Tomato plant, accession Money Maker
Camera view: bottom (45 deg); turntable rotation: 180 degrees
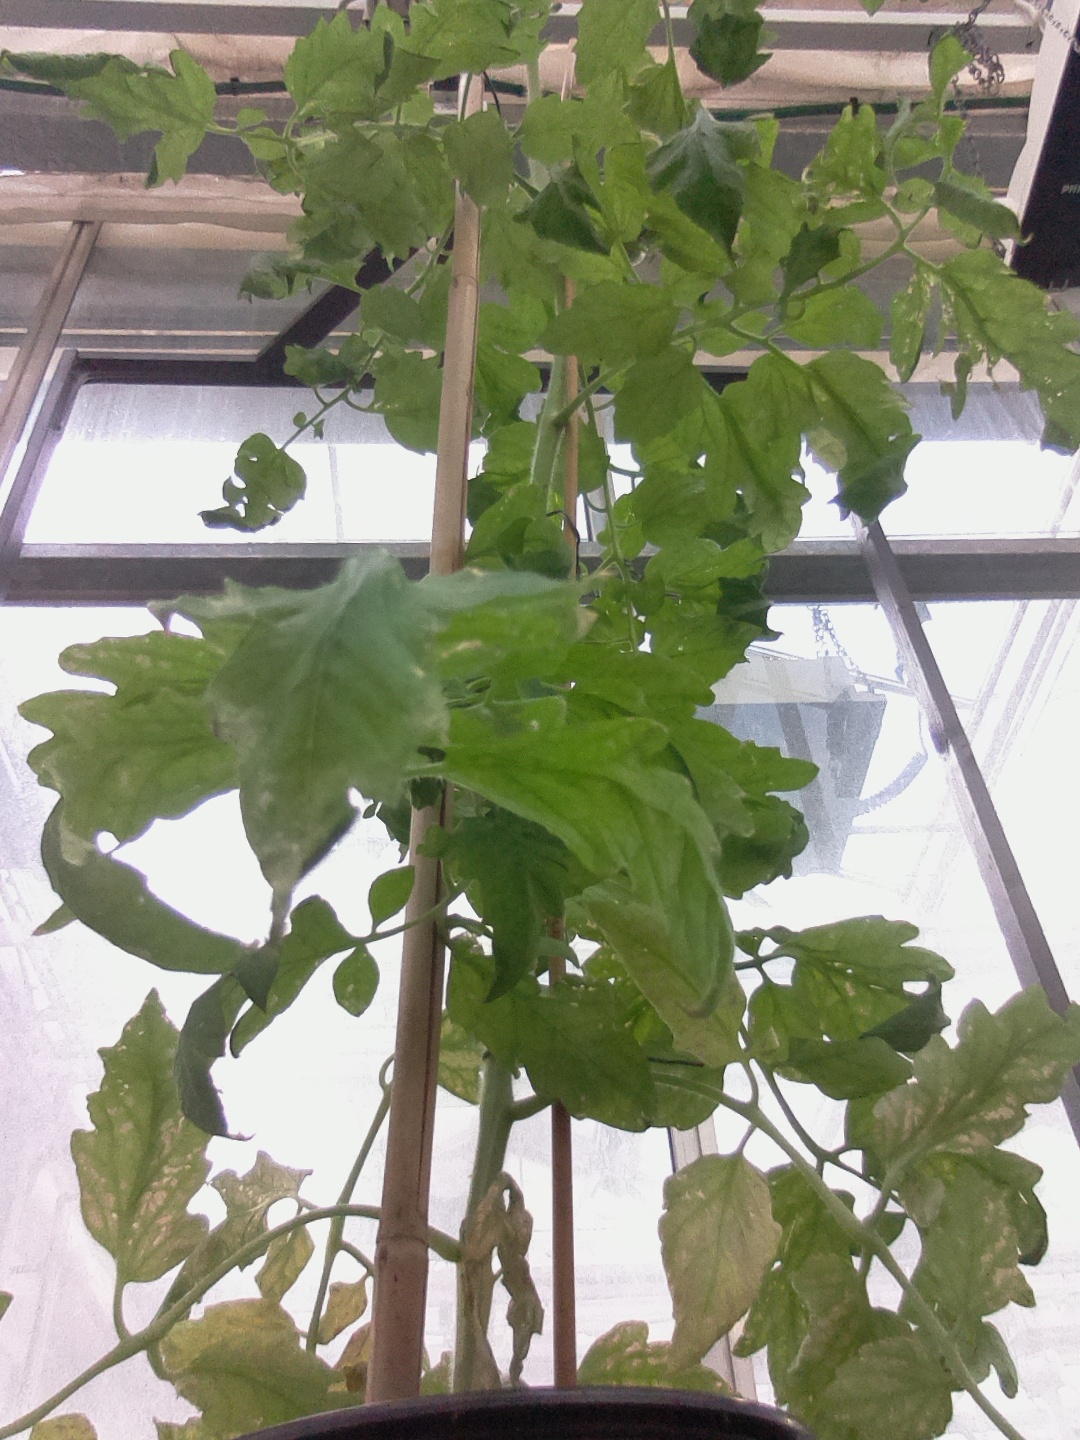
BBCH growth stage 73: 30%-40% of final fruit size